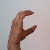
The image shows a hand gesture representing the letter 'C' in Indian Sign Language.